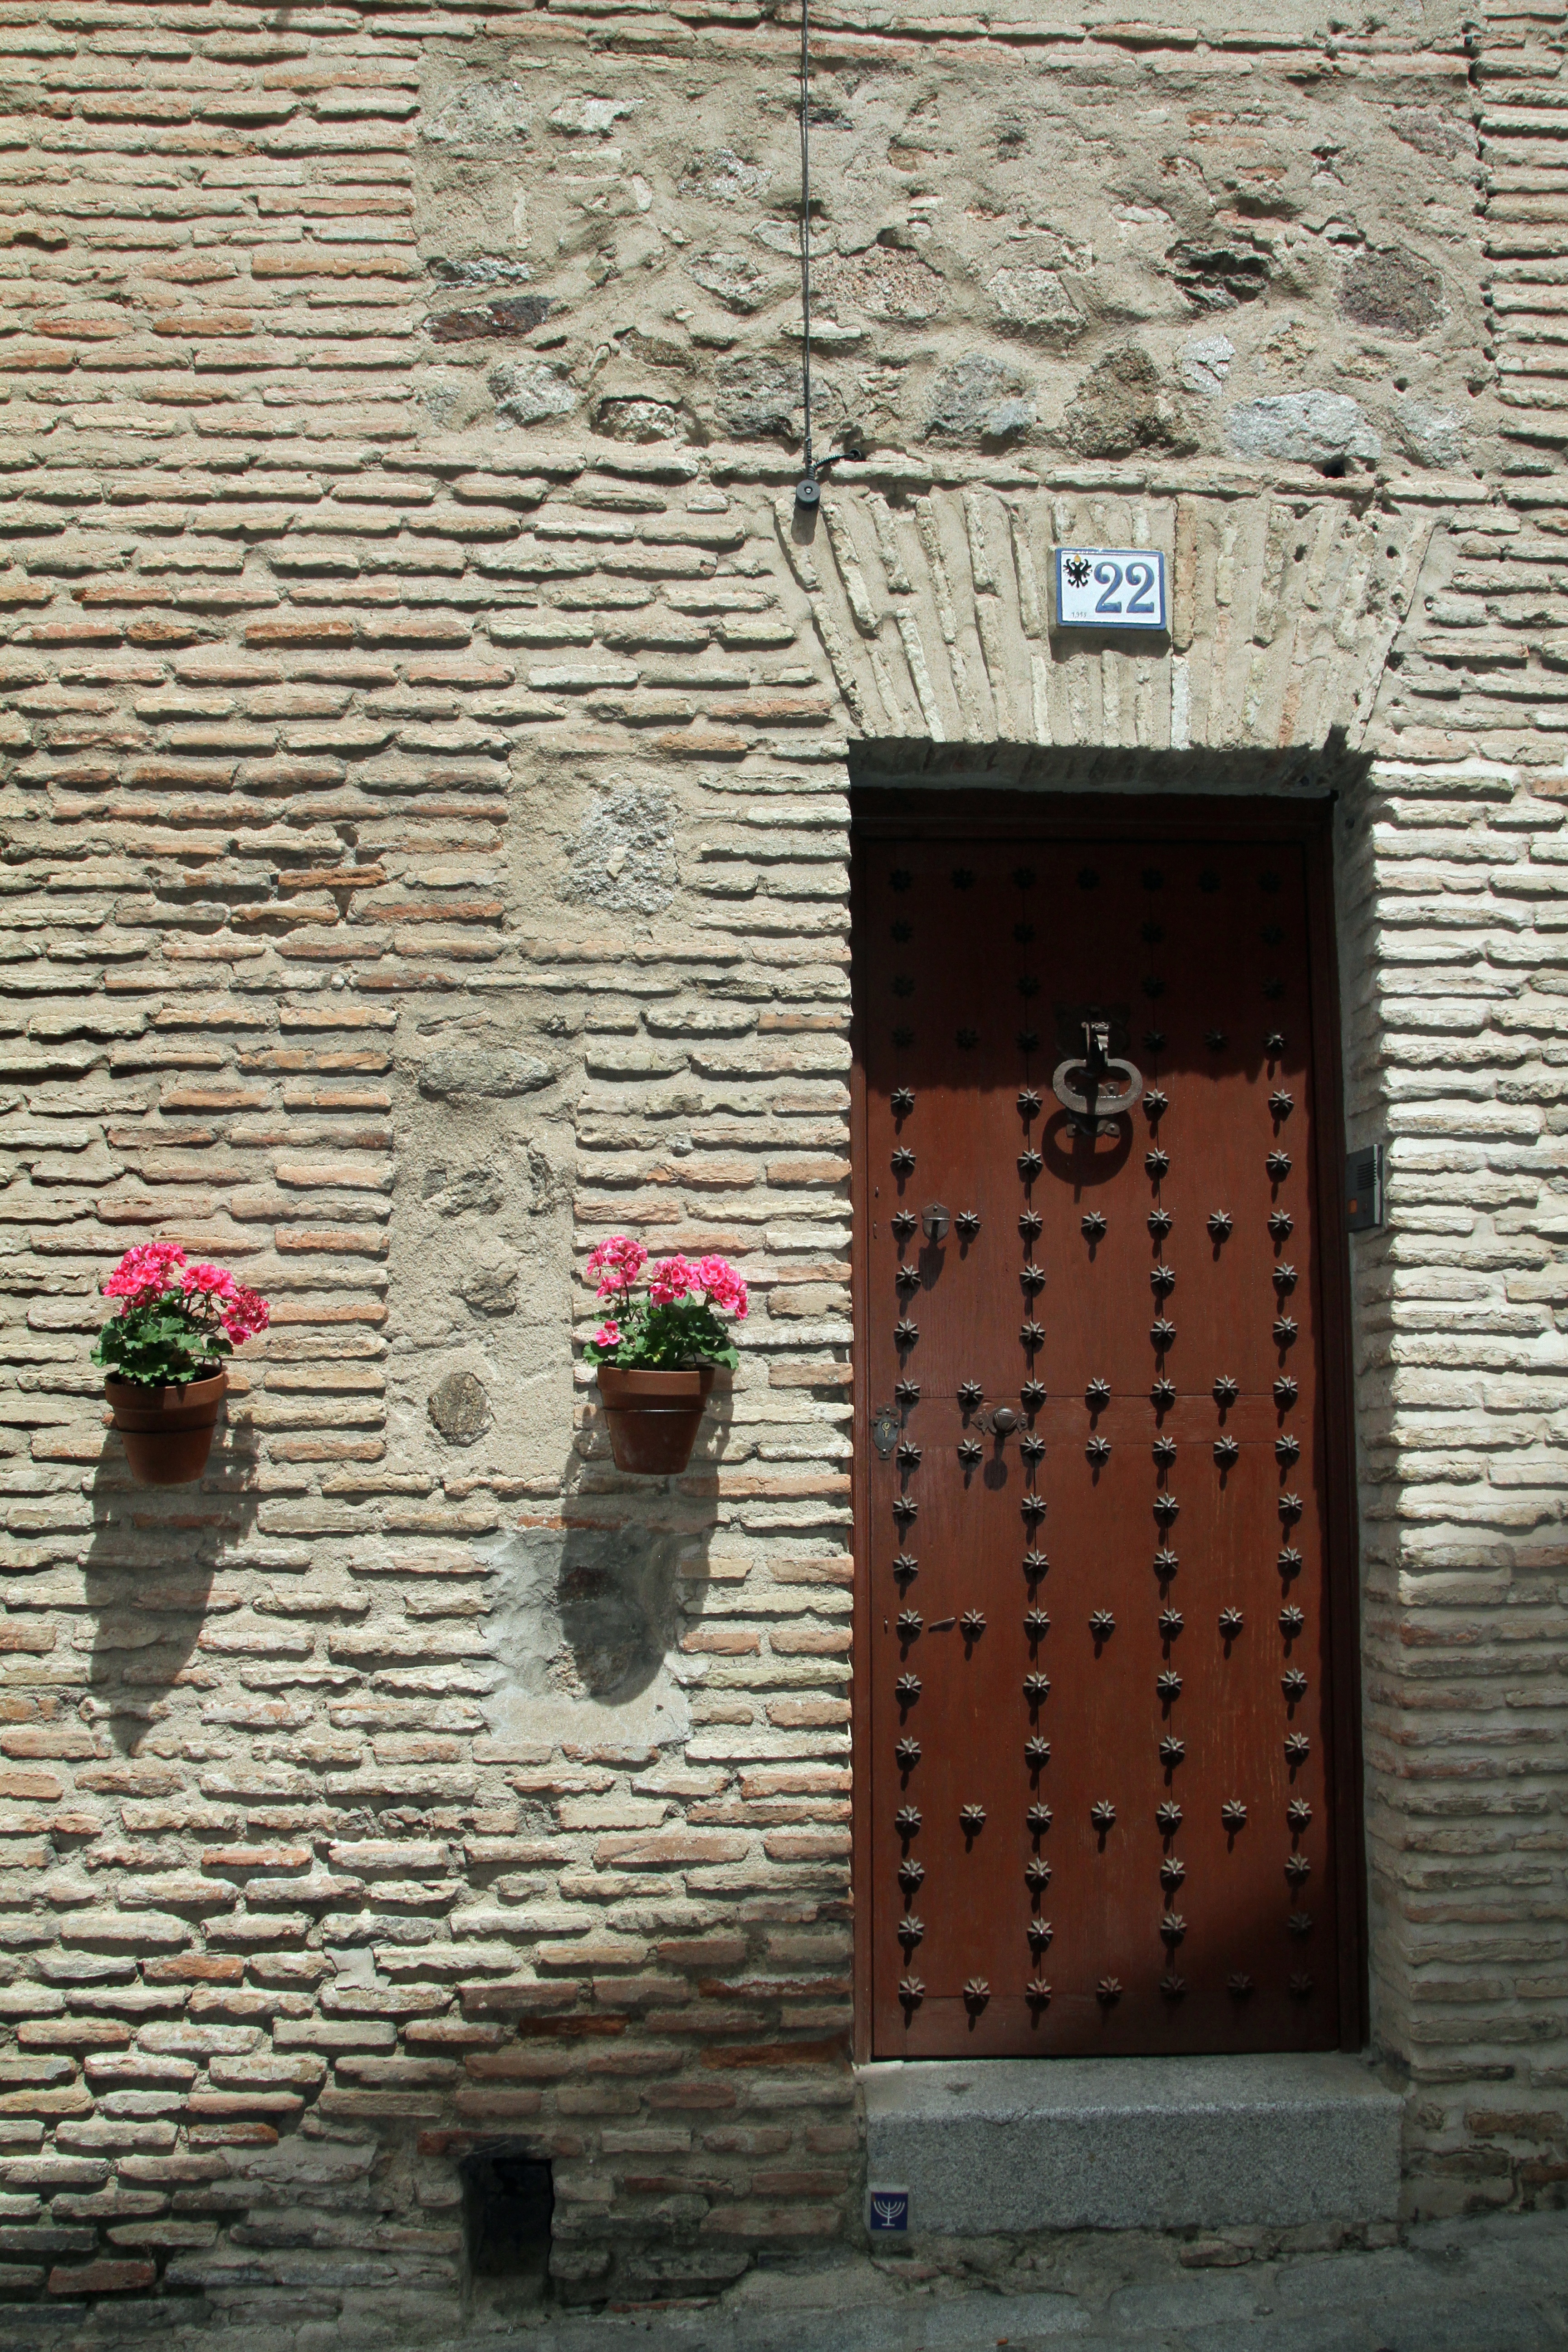
landscape, wood, house, window, alley, wall, stone, tourist, travel, red, color, facade, attraction, tourism, brick, door, outdoors, spain, spanish, toledo, brickwork, touristic, typical, urban area, ancient history